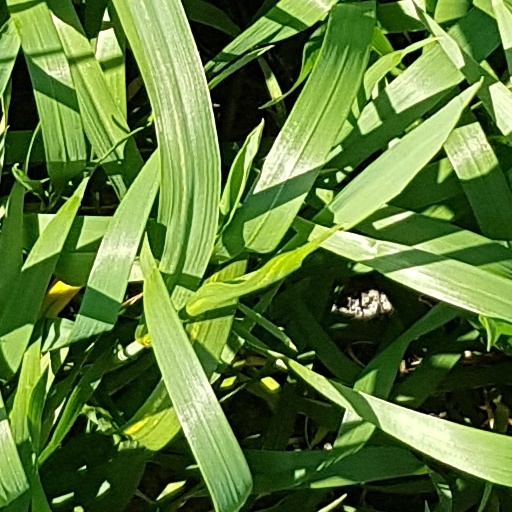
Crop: wheat